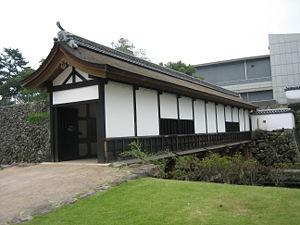
Le domaine de Funai était un domaine féodal japonais de la période Edo situé dans la province de Bungo, à présent préfecture d'Ōita dans le sud du Japon.